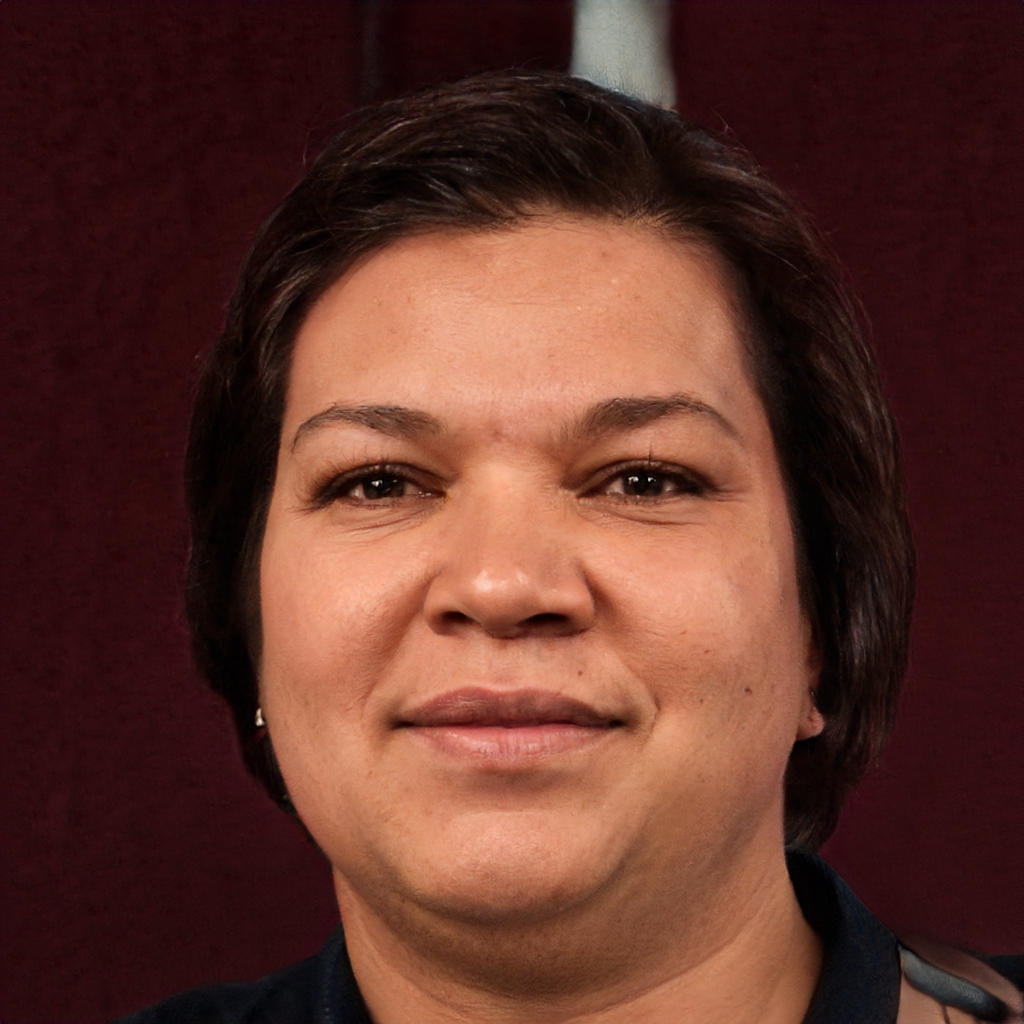
Label: Colored